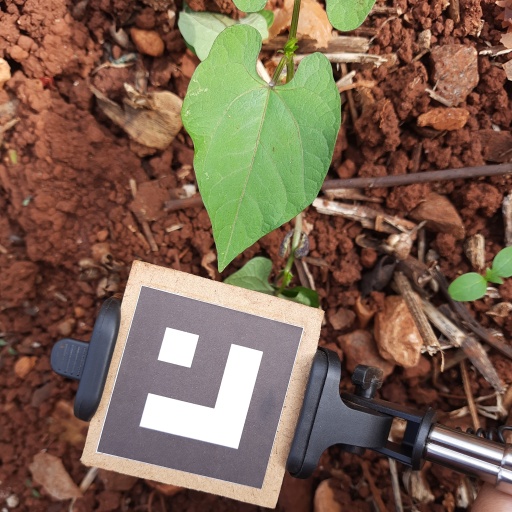
Observations: wavy surface, no eating holes, under shade